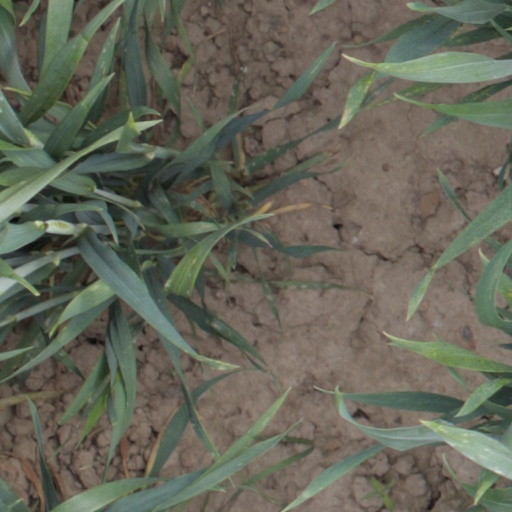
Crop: wheat